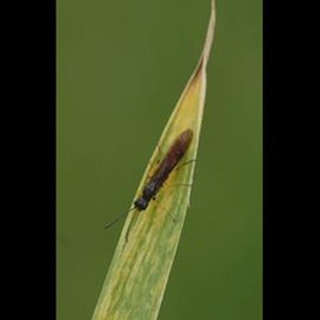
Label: wheat_stem_fly